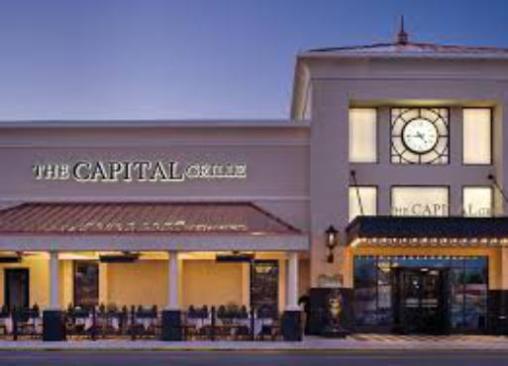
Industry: Food